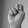
ASL letter: N